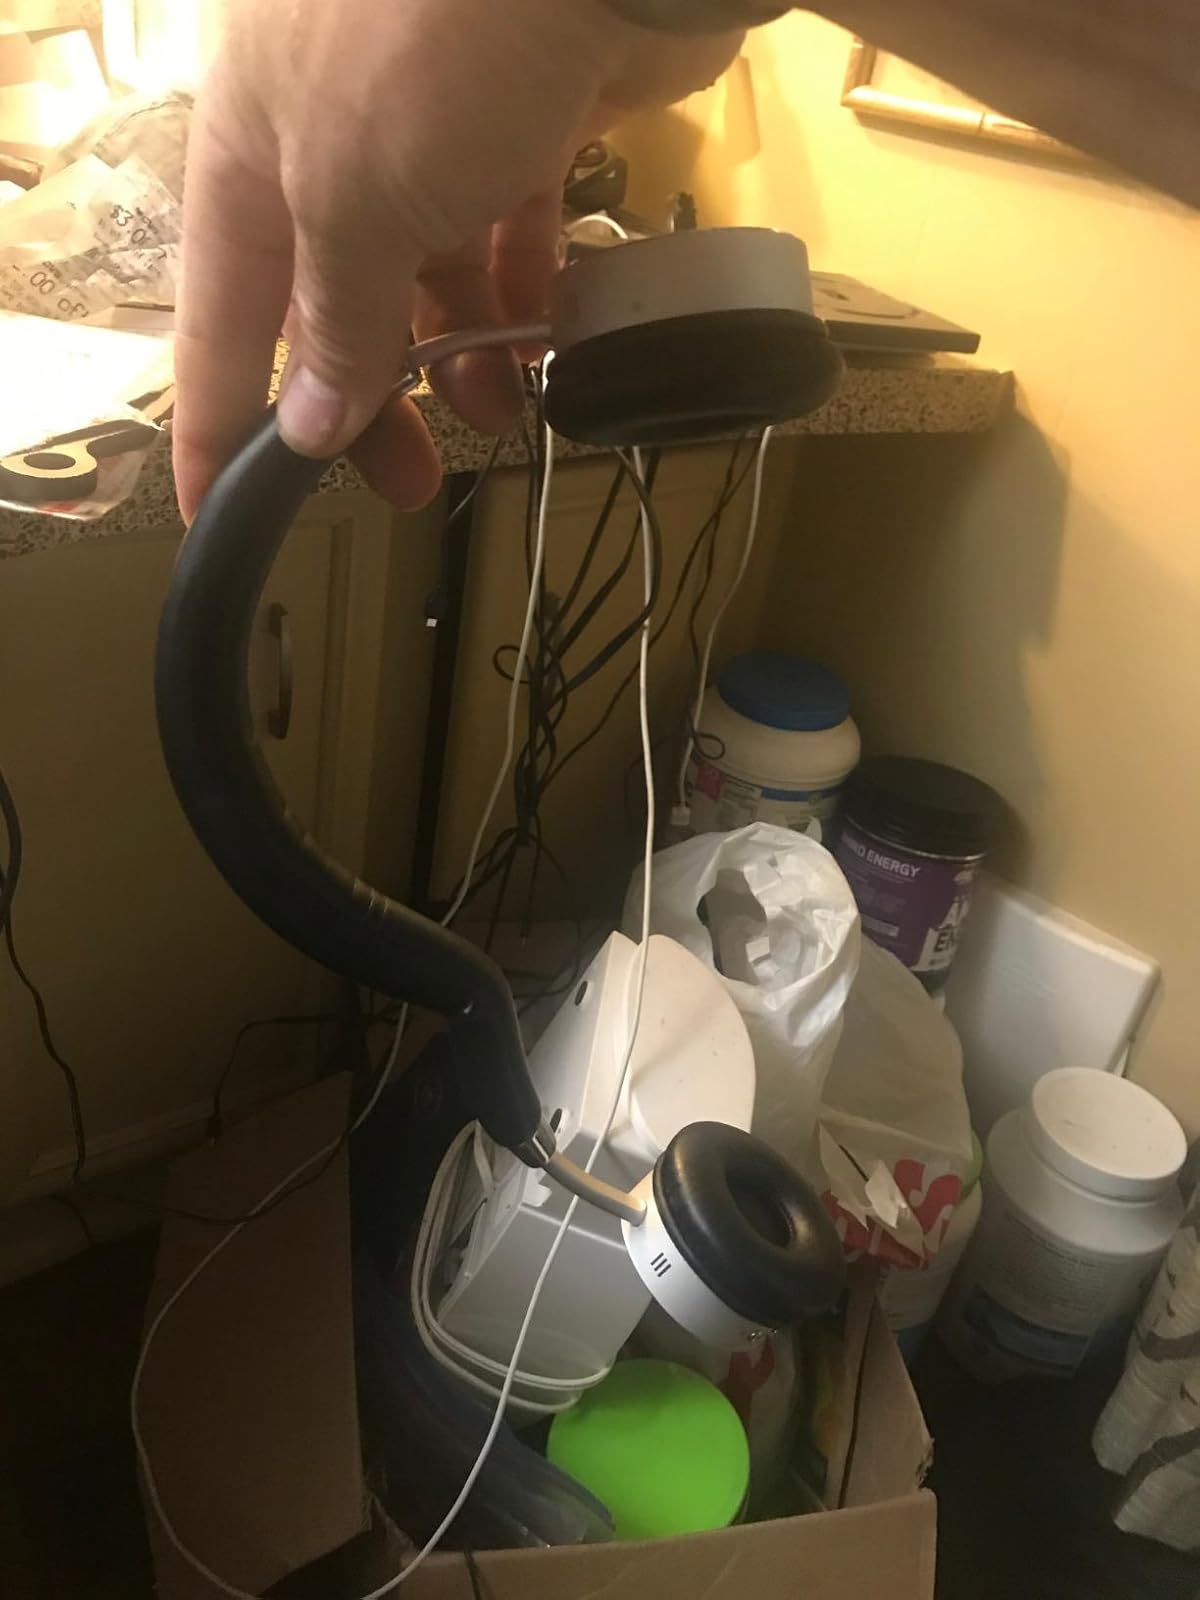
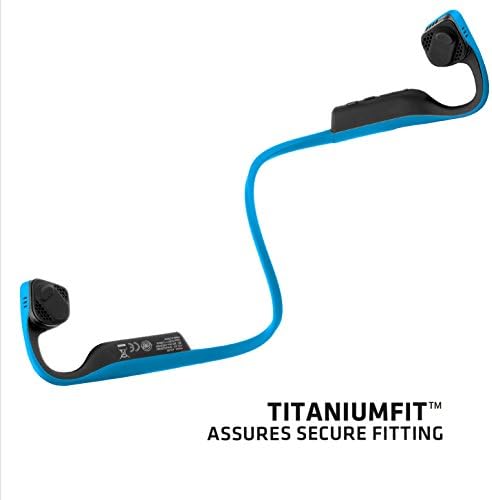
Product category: headphones
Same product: no